Paradise Drifters

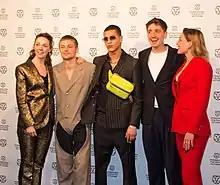
"Paradise Drifters" cast at premiere

Paradise Drifters is a 2020 Dutch film directed by Mees Peijnenburg. The film premiered at the 2020 International Film Festival Rotterdam.